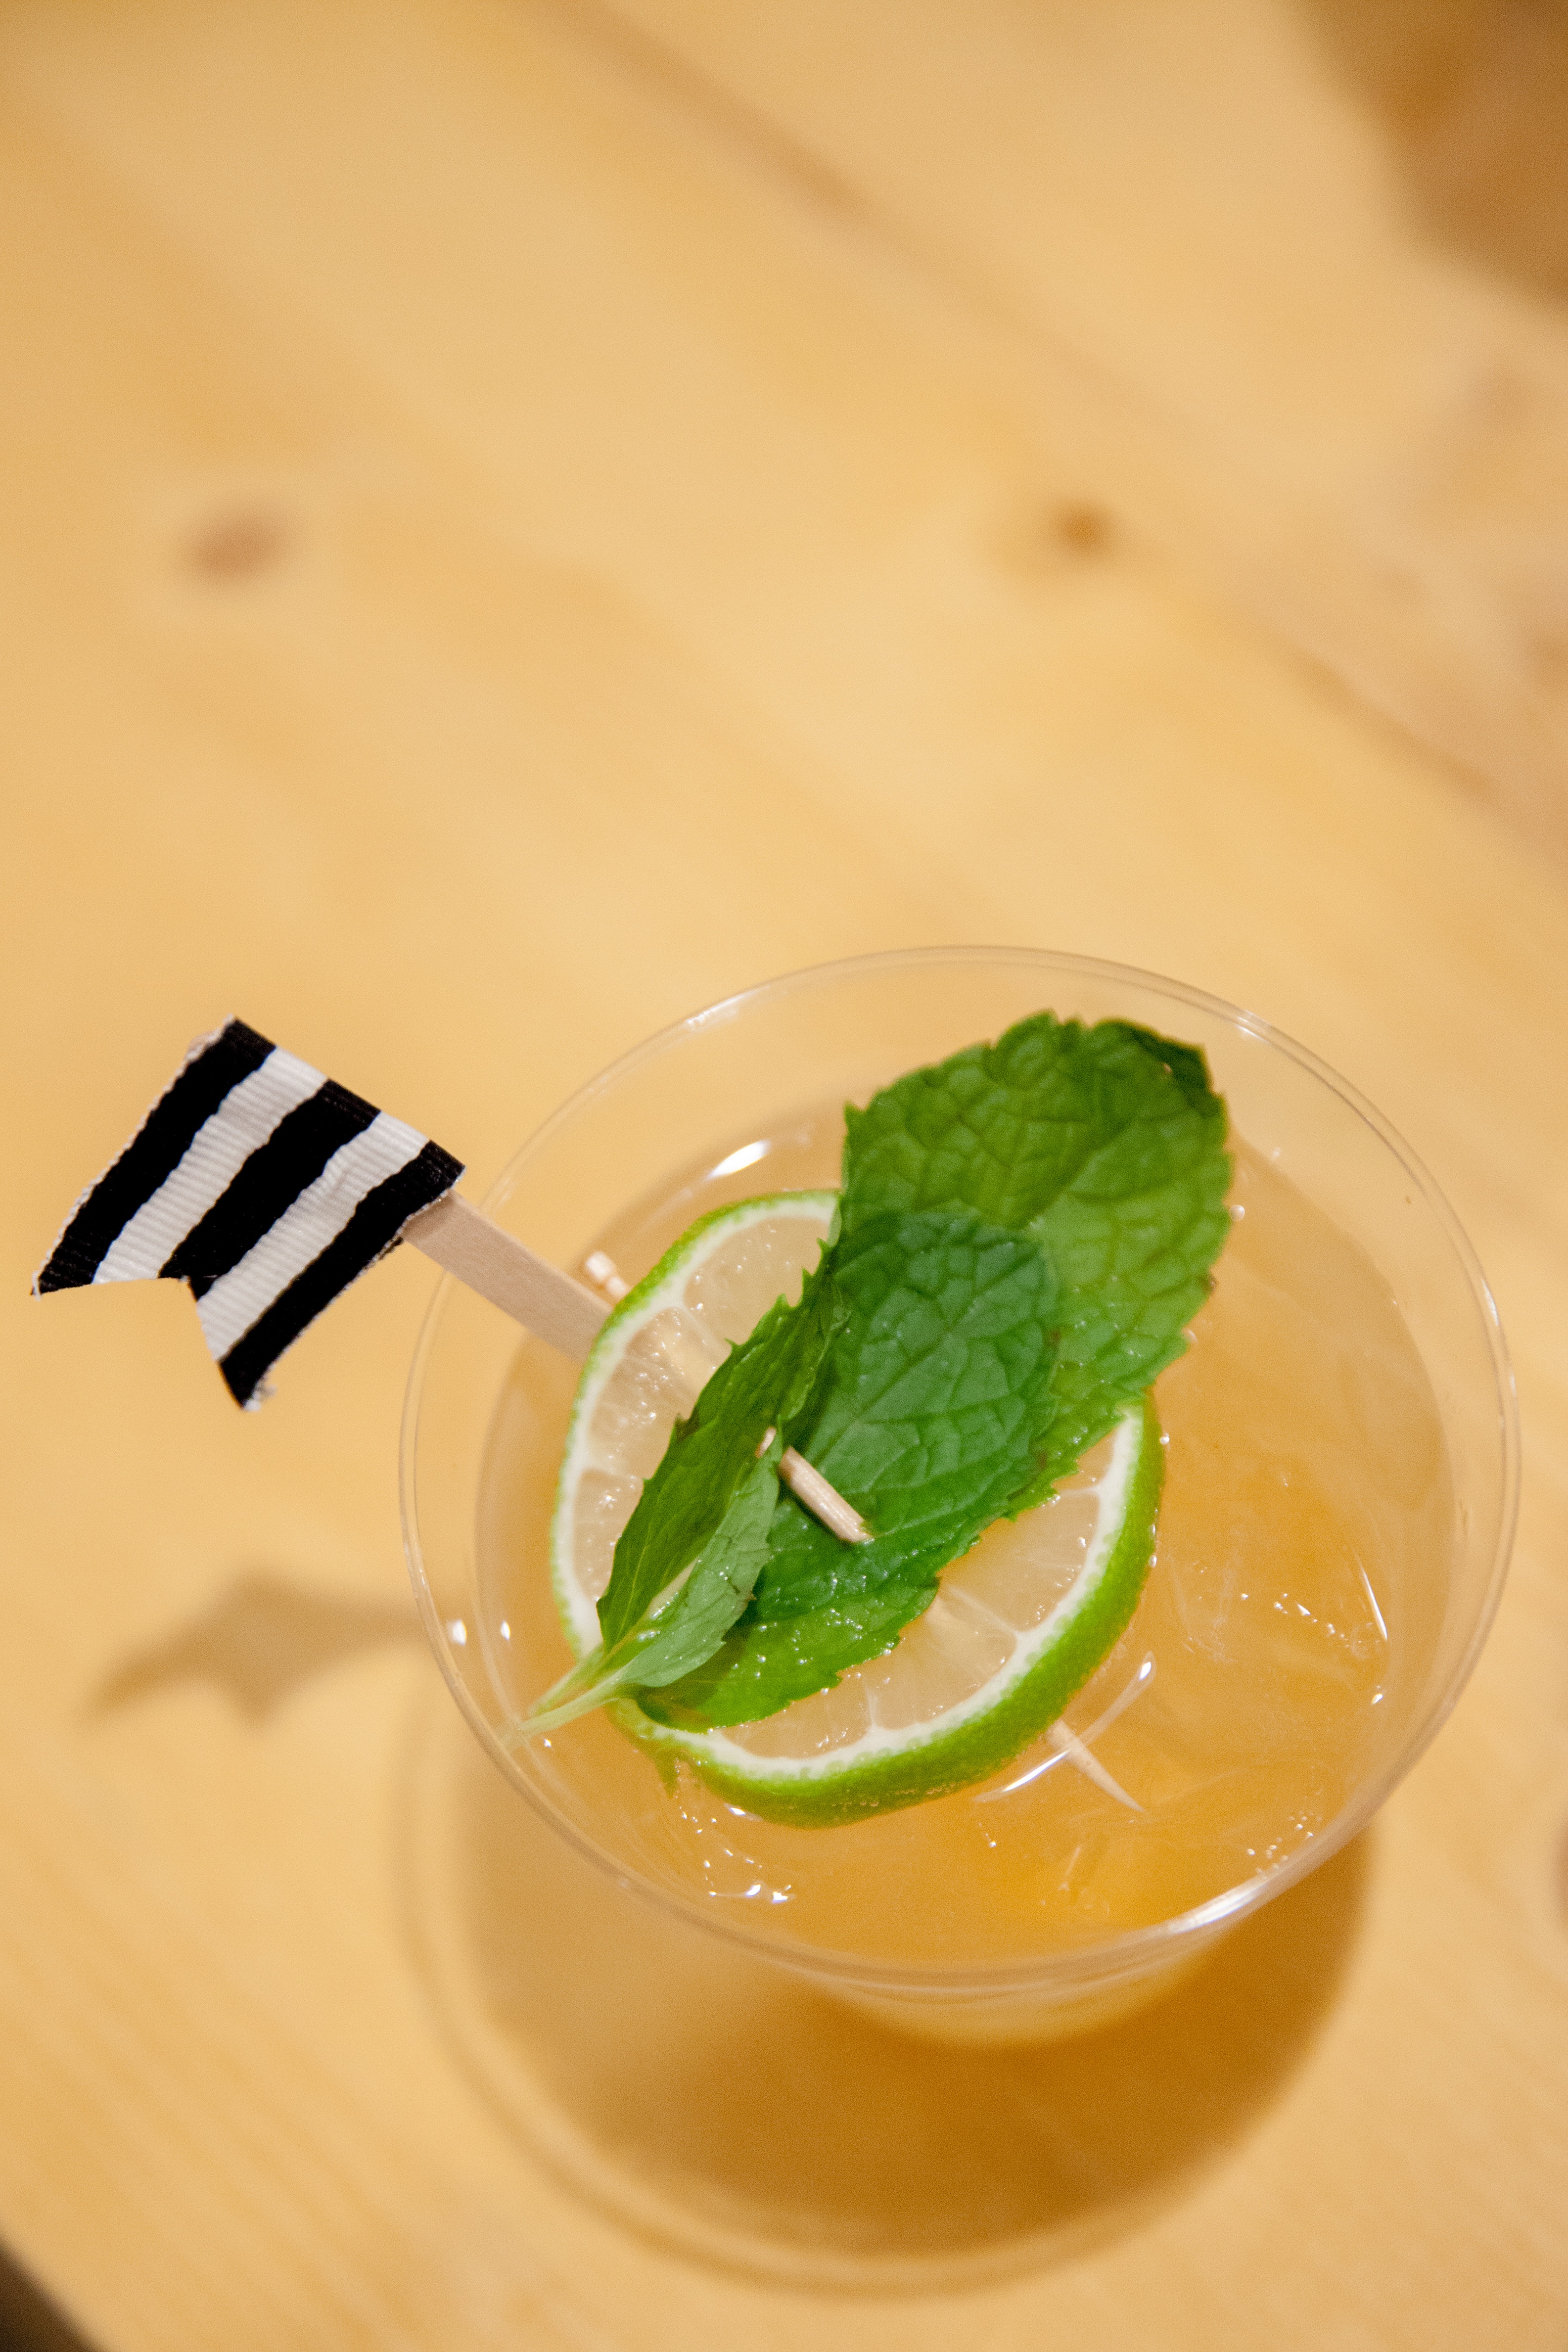
fruit, bar, food, produce, beverage, drink, alcohol, cocktail, celebrate, mojito, garnish, liqueur, citrus, flowering plant, alcoholic beverage, land plant, distilled beverage